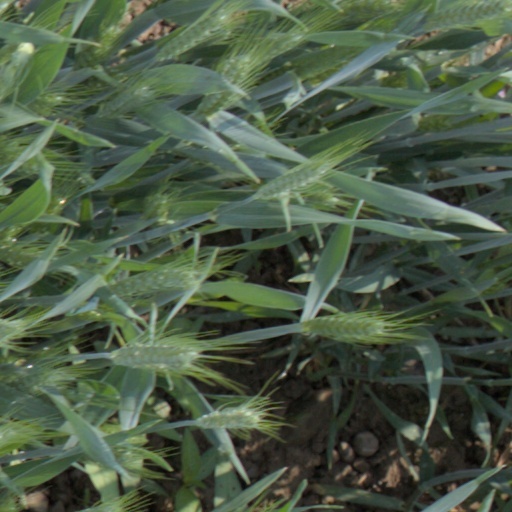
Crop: wheat